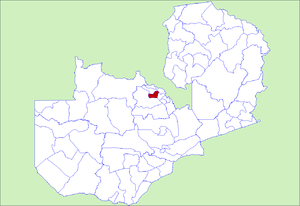
Le District de Kalulushi est un district de Zambie, situé dans la province du Copperbelt. Sa capitale se situe à Kalulushi. Selon le recensement zambien de 2000, le district a une population de 75 806 personnes.